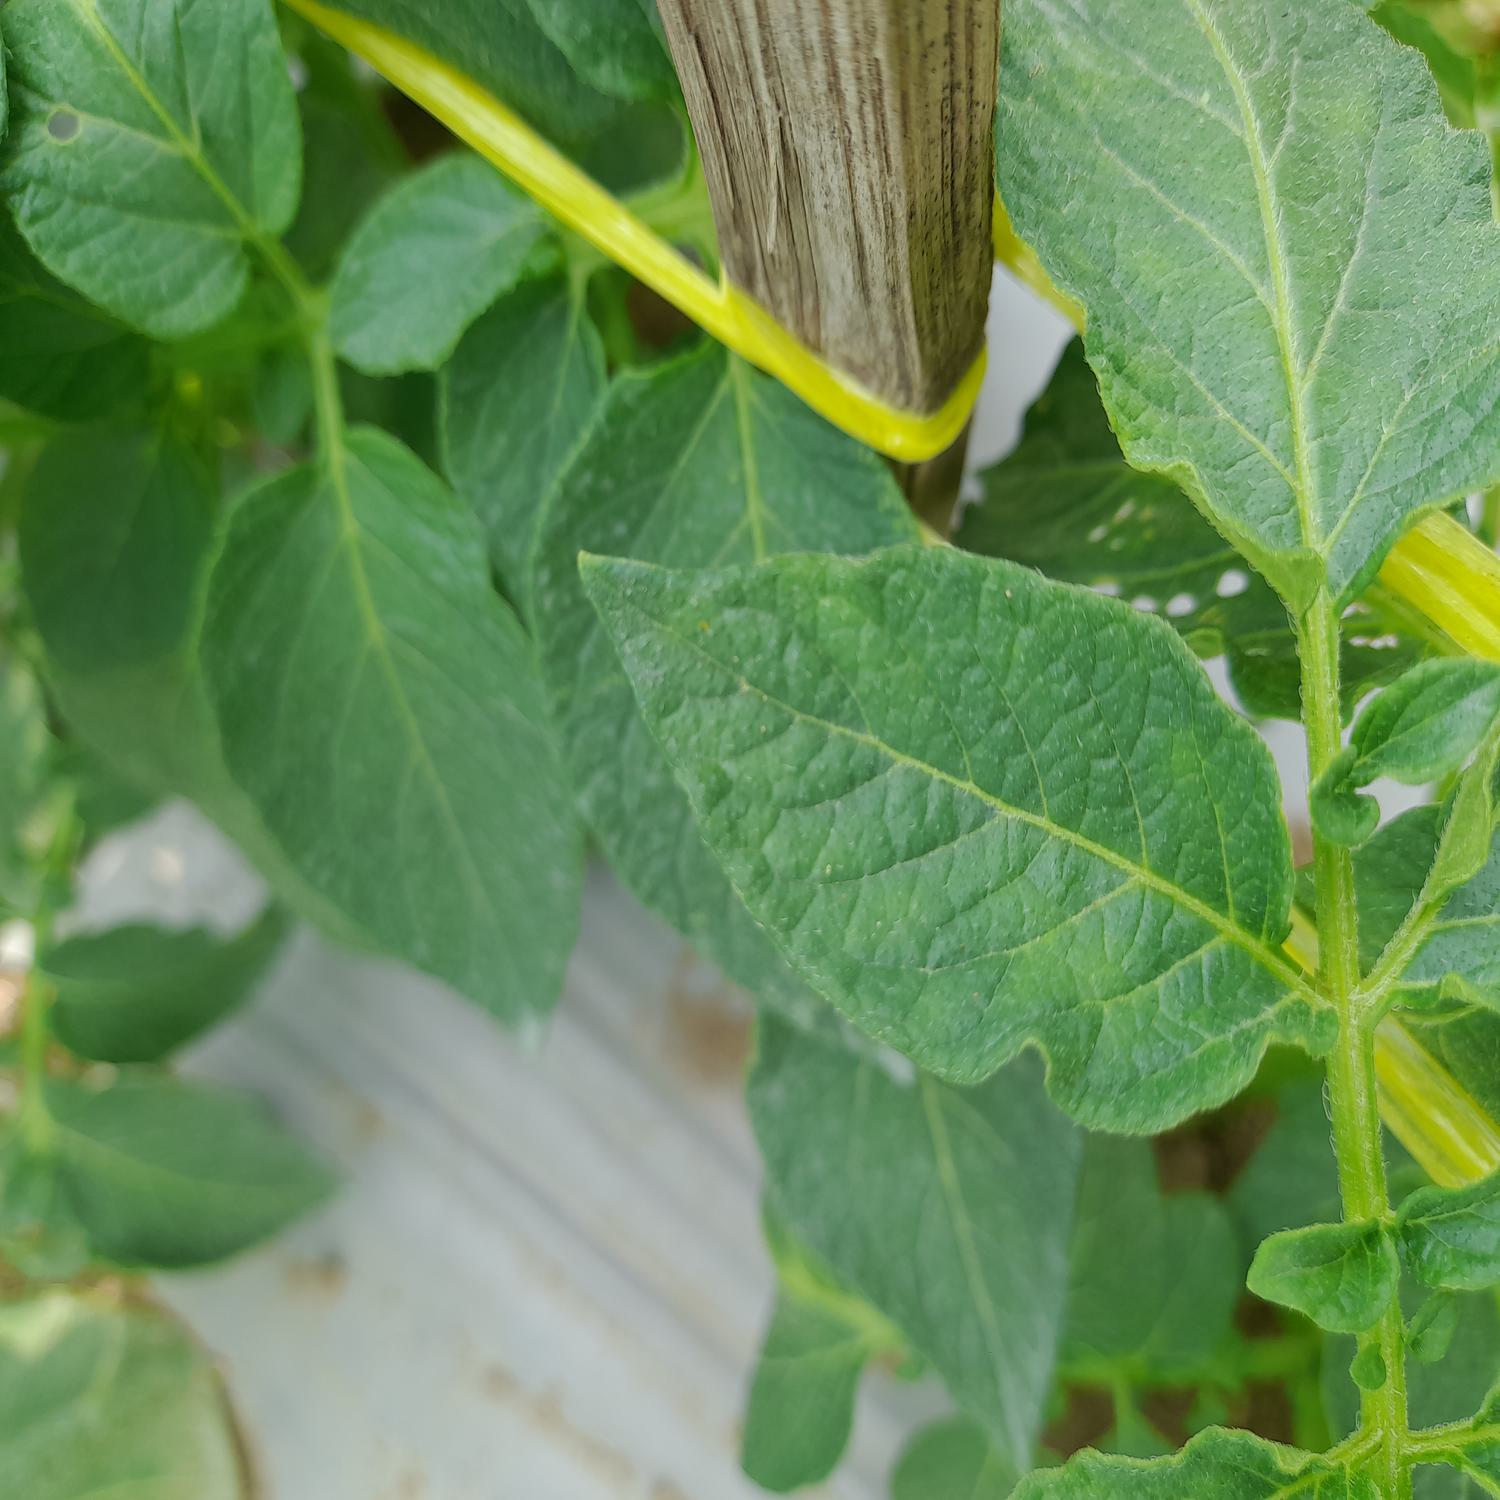
Label: Virus